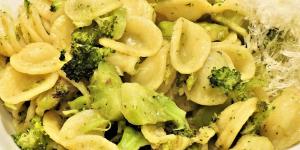
pasta con brocoli